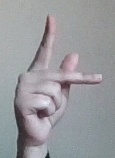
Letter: dha